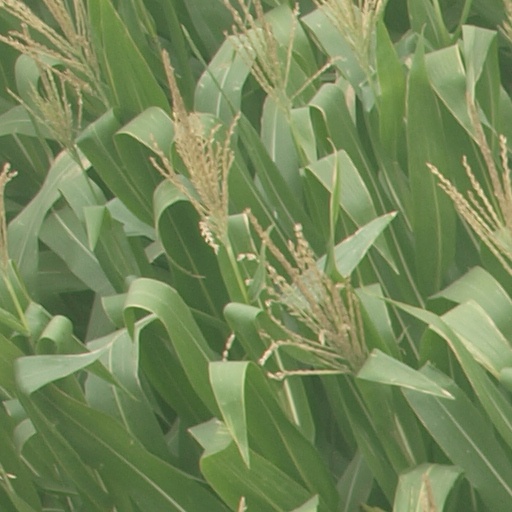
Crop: maize; corn